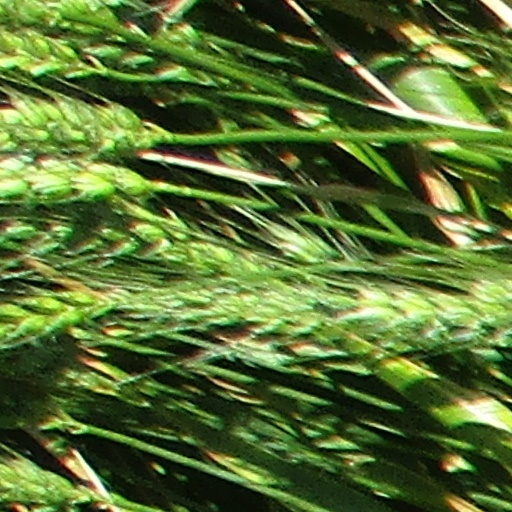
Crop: wheat